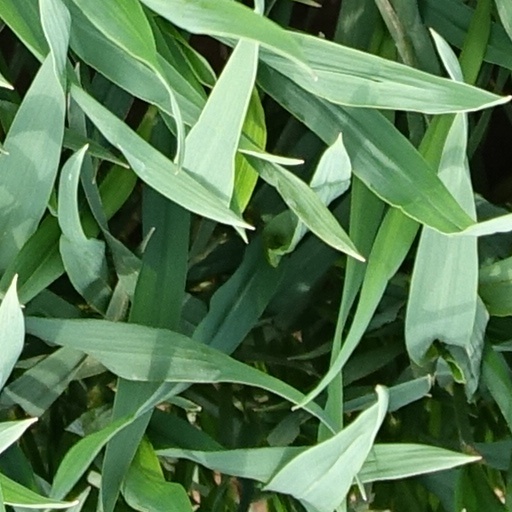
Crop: wheat